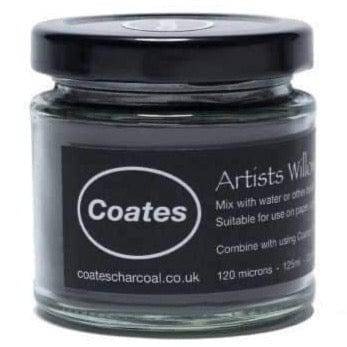
Coates Charcoal Powder
Coates Charcoal Is Know For Its Very Soft And Velvet, Producing Deep Black Hues Favored By Artists. For Over 30 Years The Coate Family In England Has Been Producing A Truly Unique Ultrafine Quality Art Charcoal Produced From Willow Grown At Their Planation. All Charcoal Is Made Of Raw Round Burned Rods In A Natural Diameter. This Versatile Powder Is Made From Coates Willow Charcoal Sticks Ground To A Very Fine Size Of 120 Microns Ideal For Large Scale Artwork On Paper, Card, Canvas Mix With Water Or Paint - Apply A Brush Or Fingers
Brand: COATES
Category: Office Supplies > Office Instruments > Writing & Drawing Instruments > Art Charcoals > Powdered Charcoals